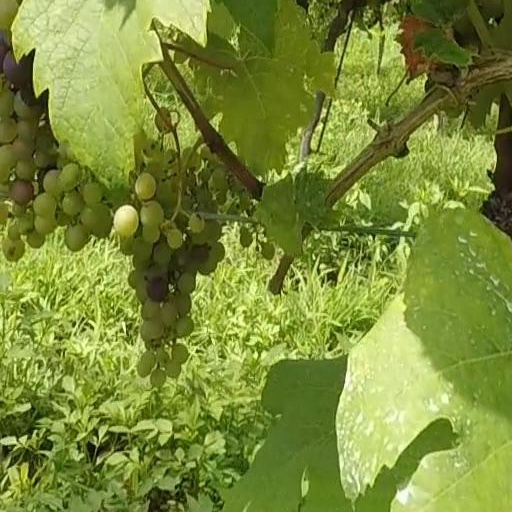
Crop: grape